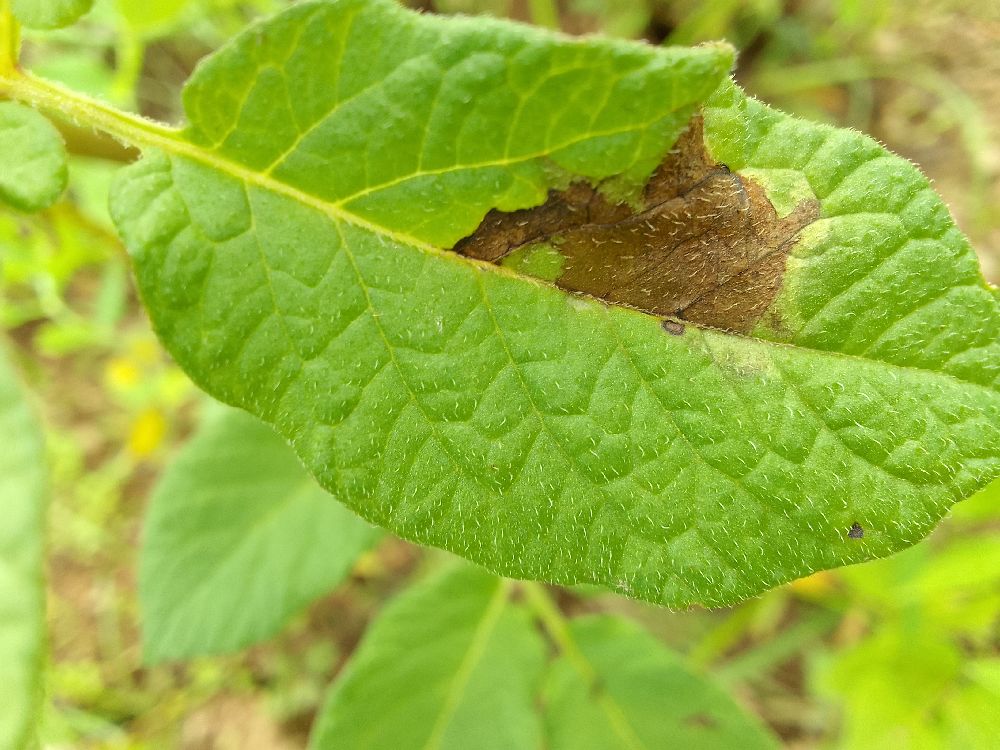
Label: Late blight